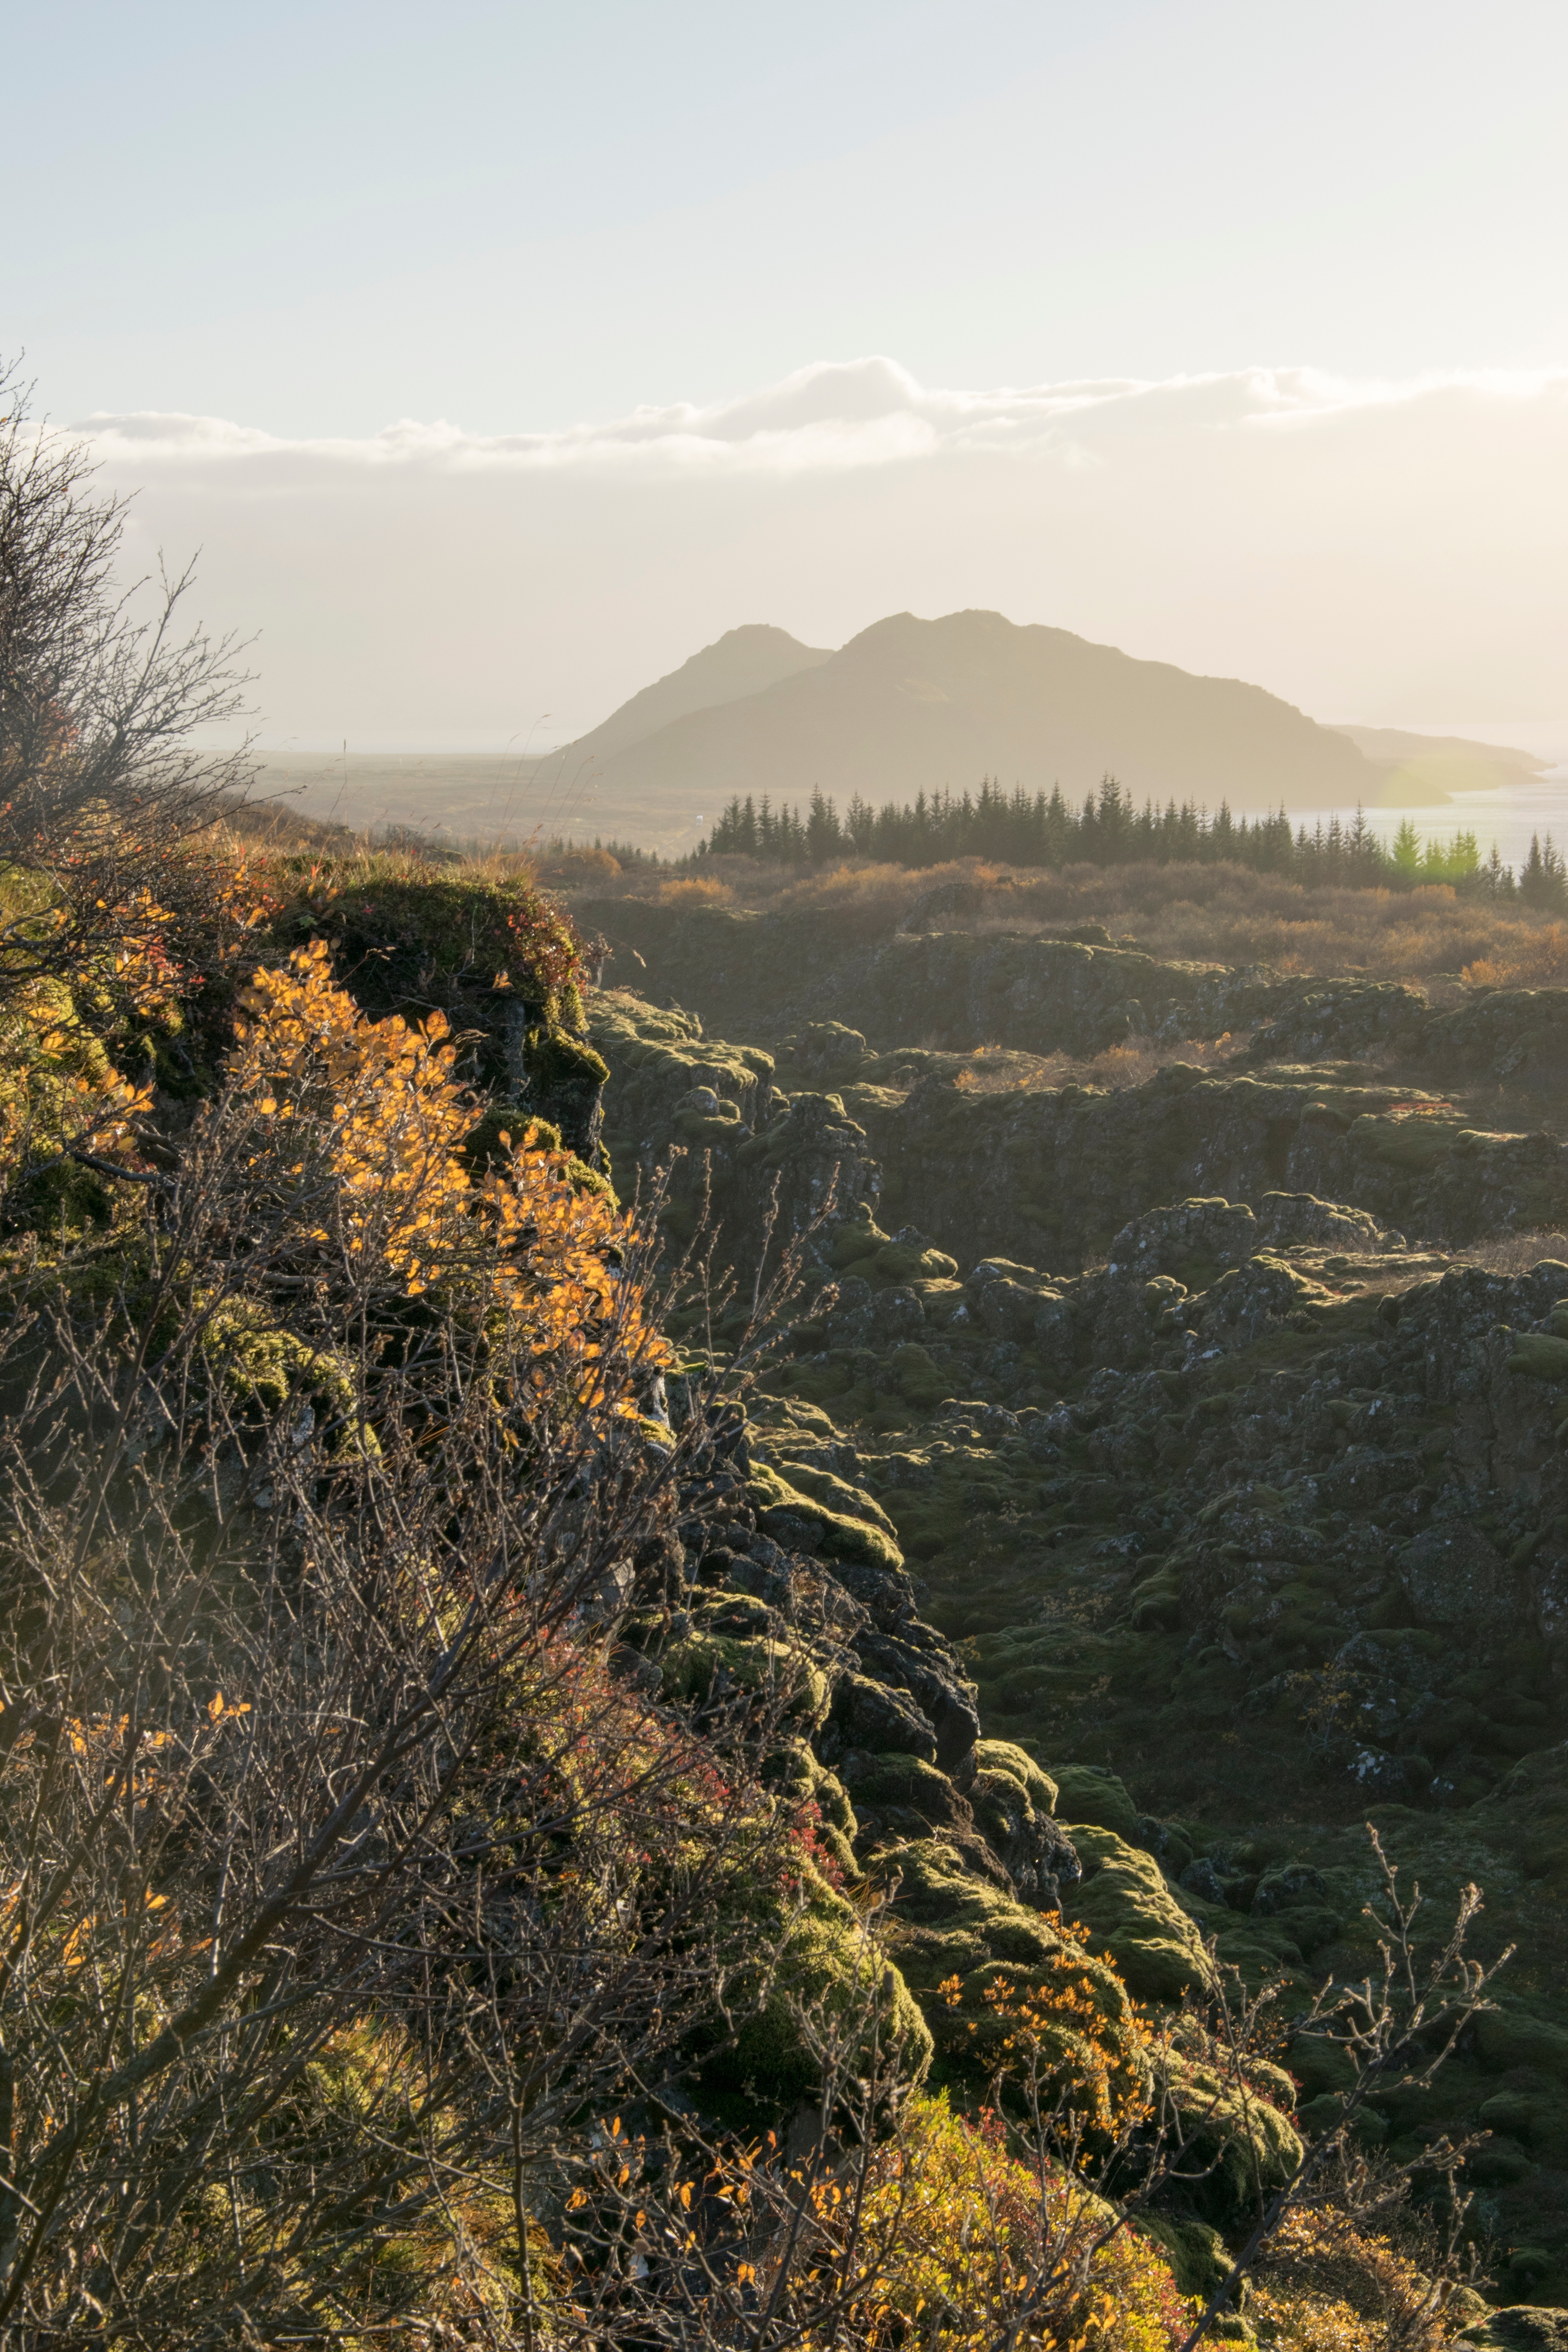
landscape, tree, nature, forest, rock, wilderness, mountain, sunlight, morning, leaf, hill, adventure, valley, autumn, ridge, summit, habitat, rural area, landform, natural environment, geographical feature, atmospheric phenomenon, mountainous landforms